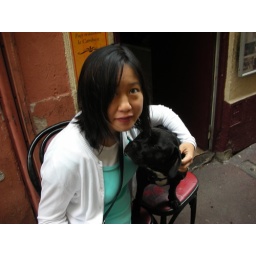
random dog on a chair in nice